Pattamundai

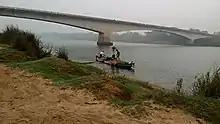
Patrapur Bridge on Brahmani River in Pattamundai along SH-9A

The town is home to the State Institute of Plumbing Technology, or SIPT, the only institute in the country dedicated to plumbing. Pattamundai's plumbers have migrated not only to most parts of India, but also to many different corners of the world, especially the Gulf countries and West Asia.